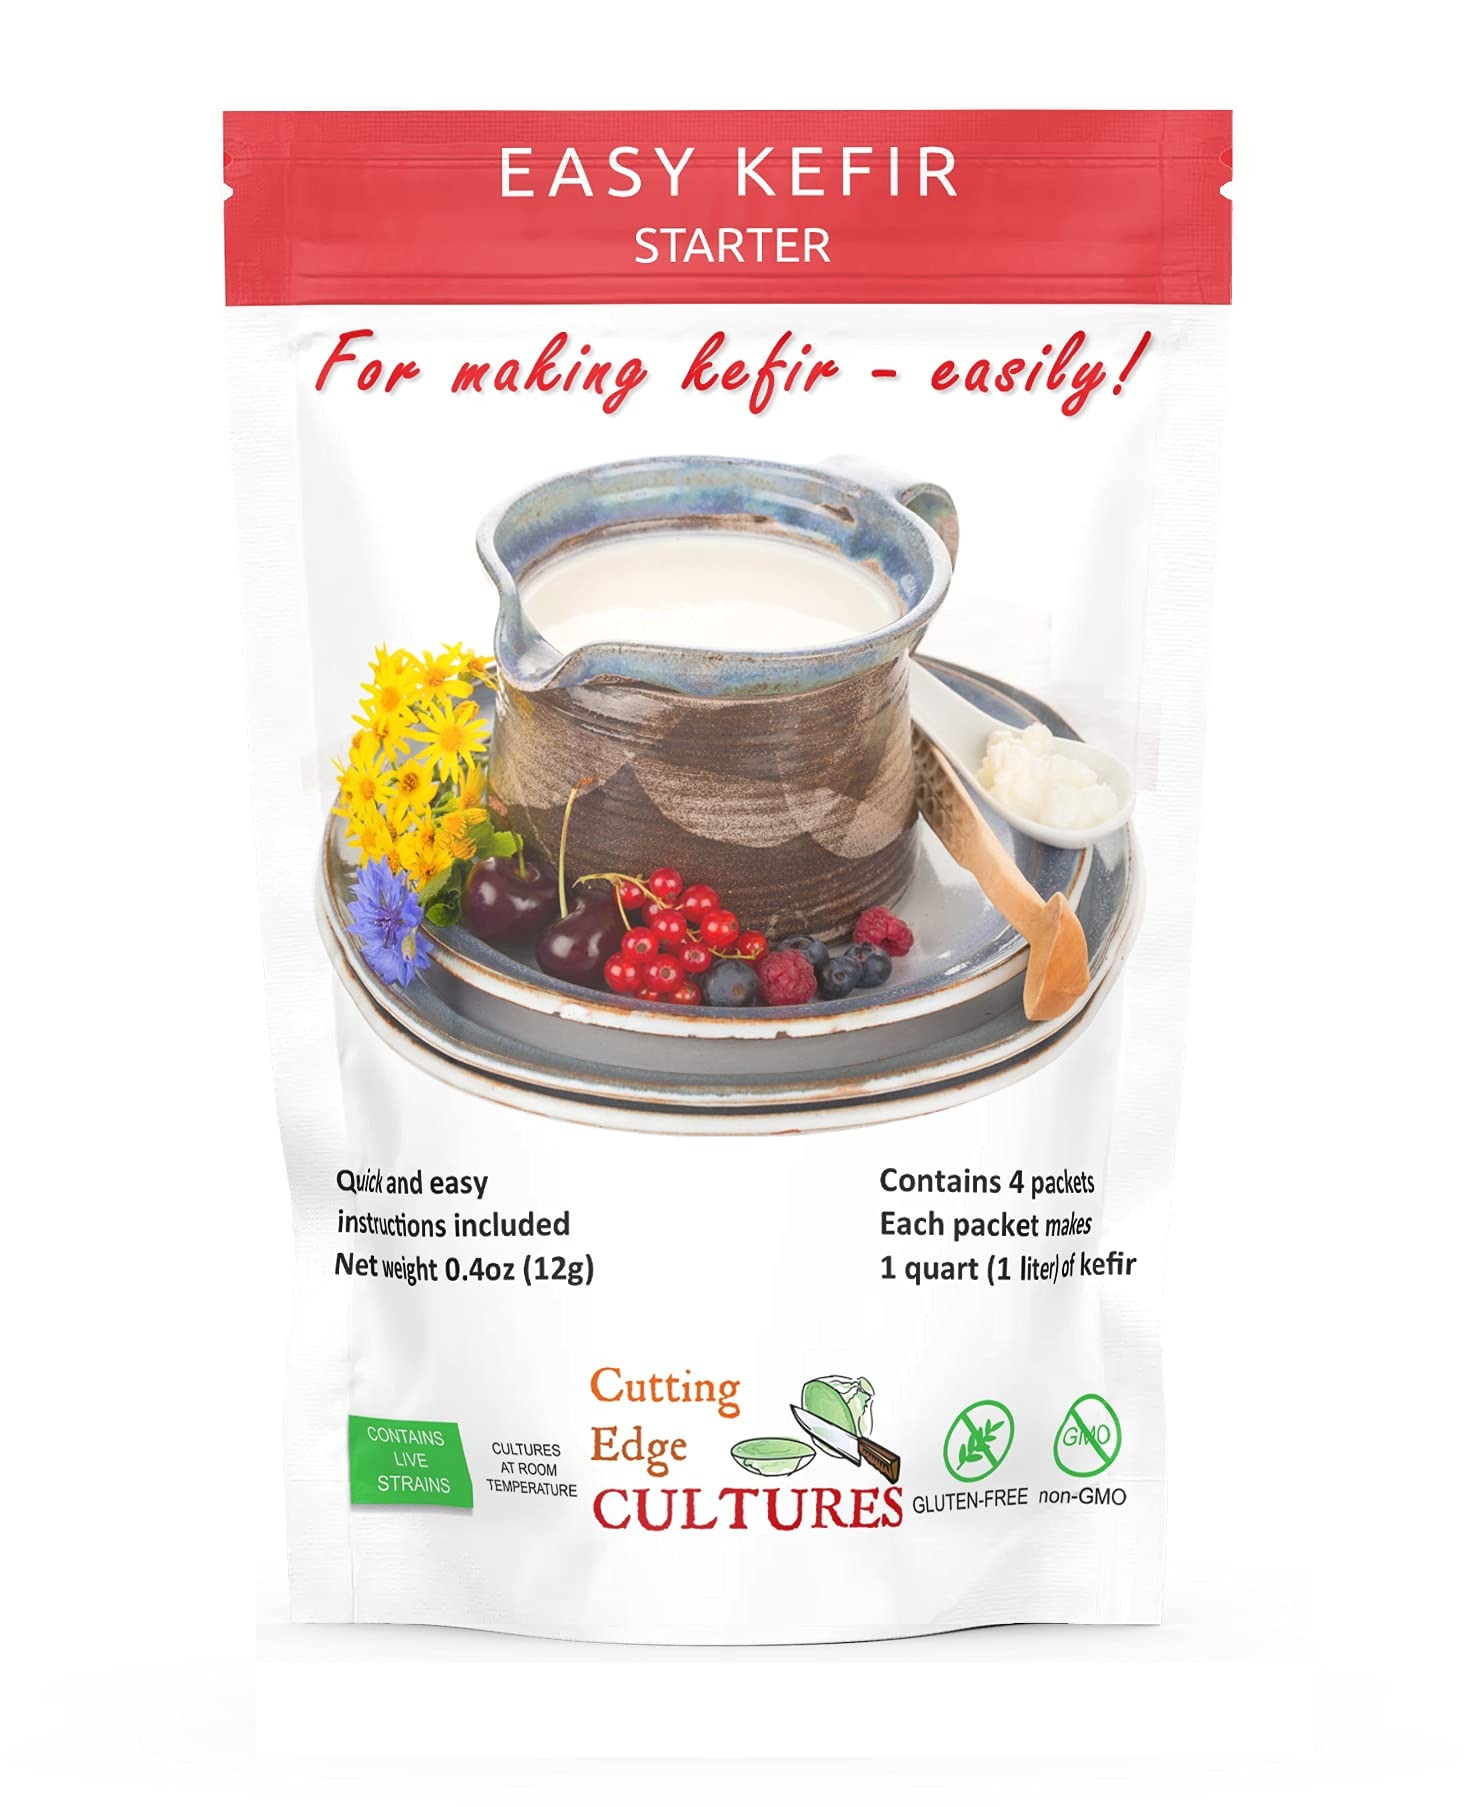
Item Name: Cutting Edge Cultures Easy Kefir Starter Culture, 4 Pack, 20g
Bullet Point 1: Kefir is a cultured drink, traditionally made by adding kefir grains to various types of milk
Bullet Point 2: It's fun and very easy to make! Kefir is a fantastic source of many nutrients
Bullet Point 3: Kefir is even more potent than yogurt, with its numerous beneficial strains of organisms
Bullet Point 4: Kefir helps boost the immune system, replenishes the body with good bacteria after antibiotic use
Bullet Point 5: Simple to make: add one packet to a quart of your choice of milk, let it culture for 24 hours and you have a delicious pourable drink
Value: 2.8
Unit: Ounce

Price: 26.85